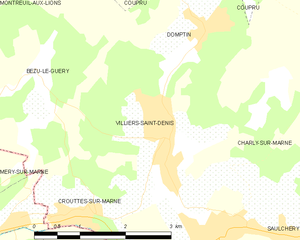
Carte des communes françaises: Villiers-Saint-Denis